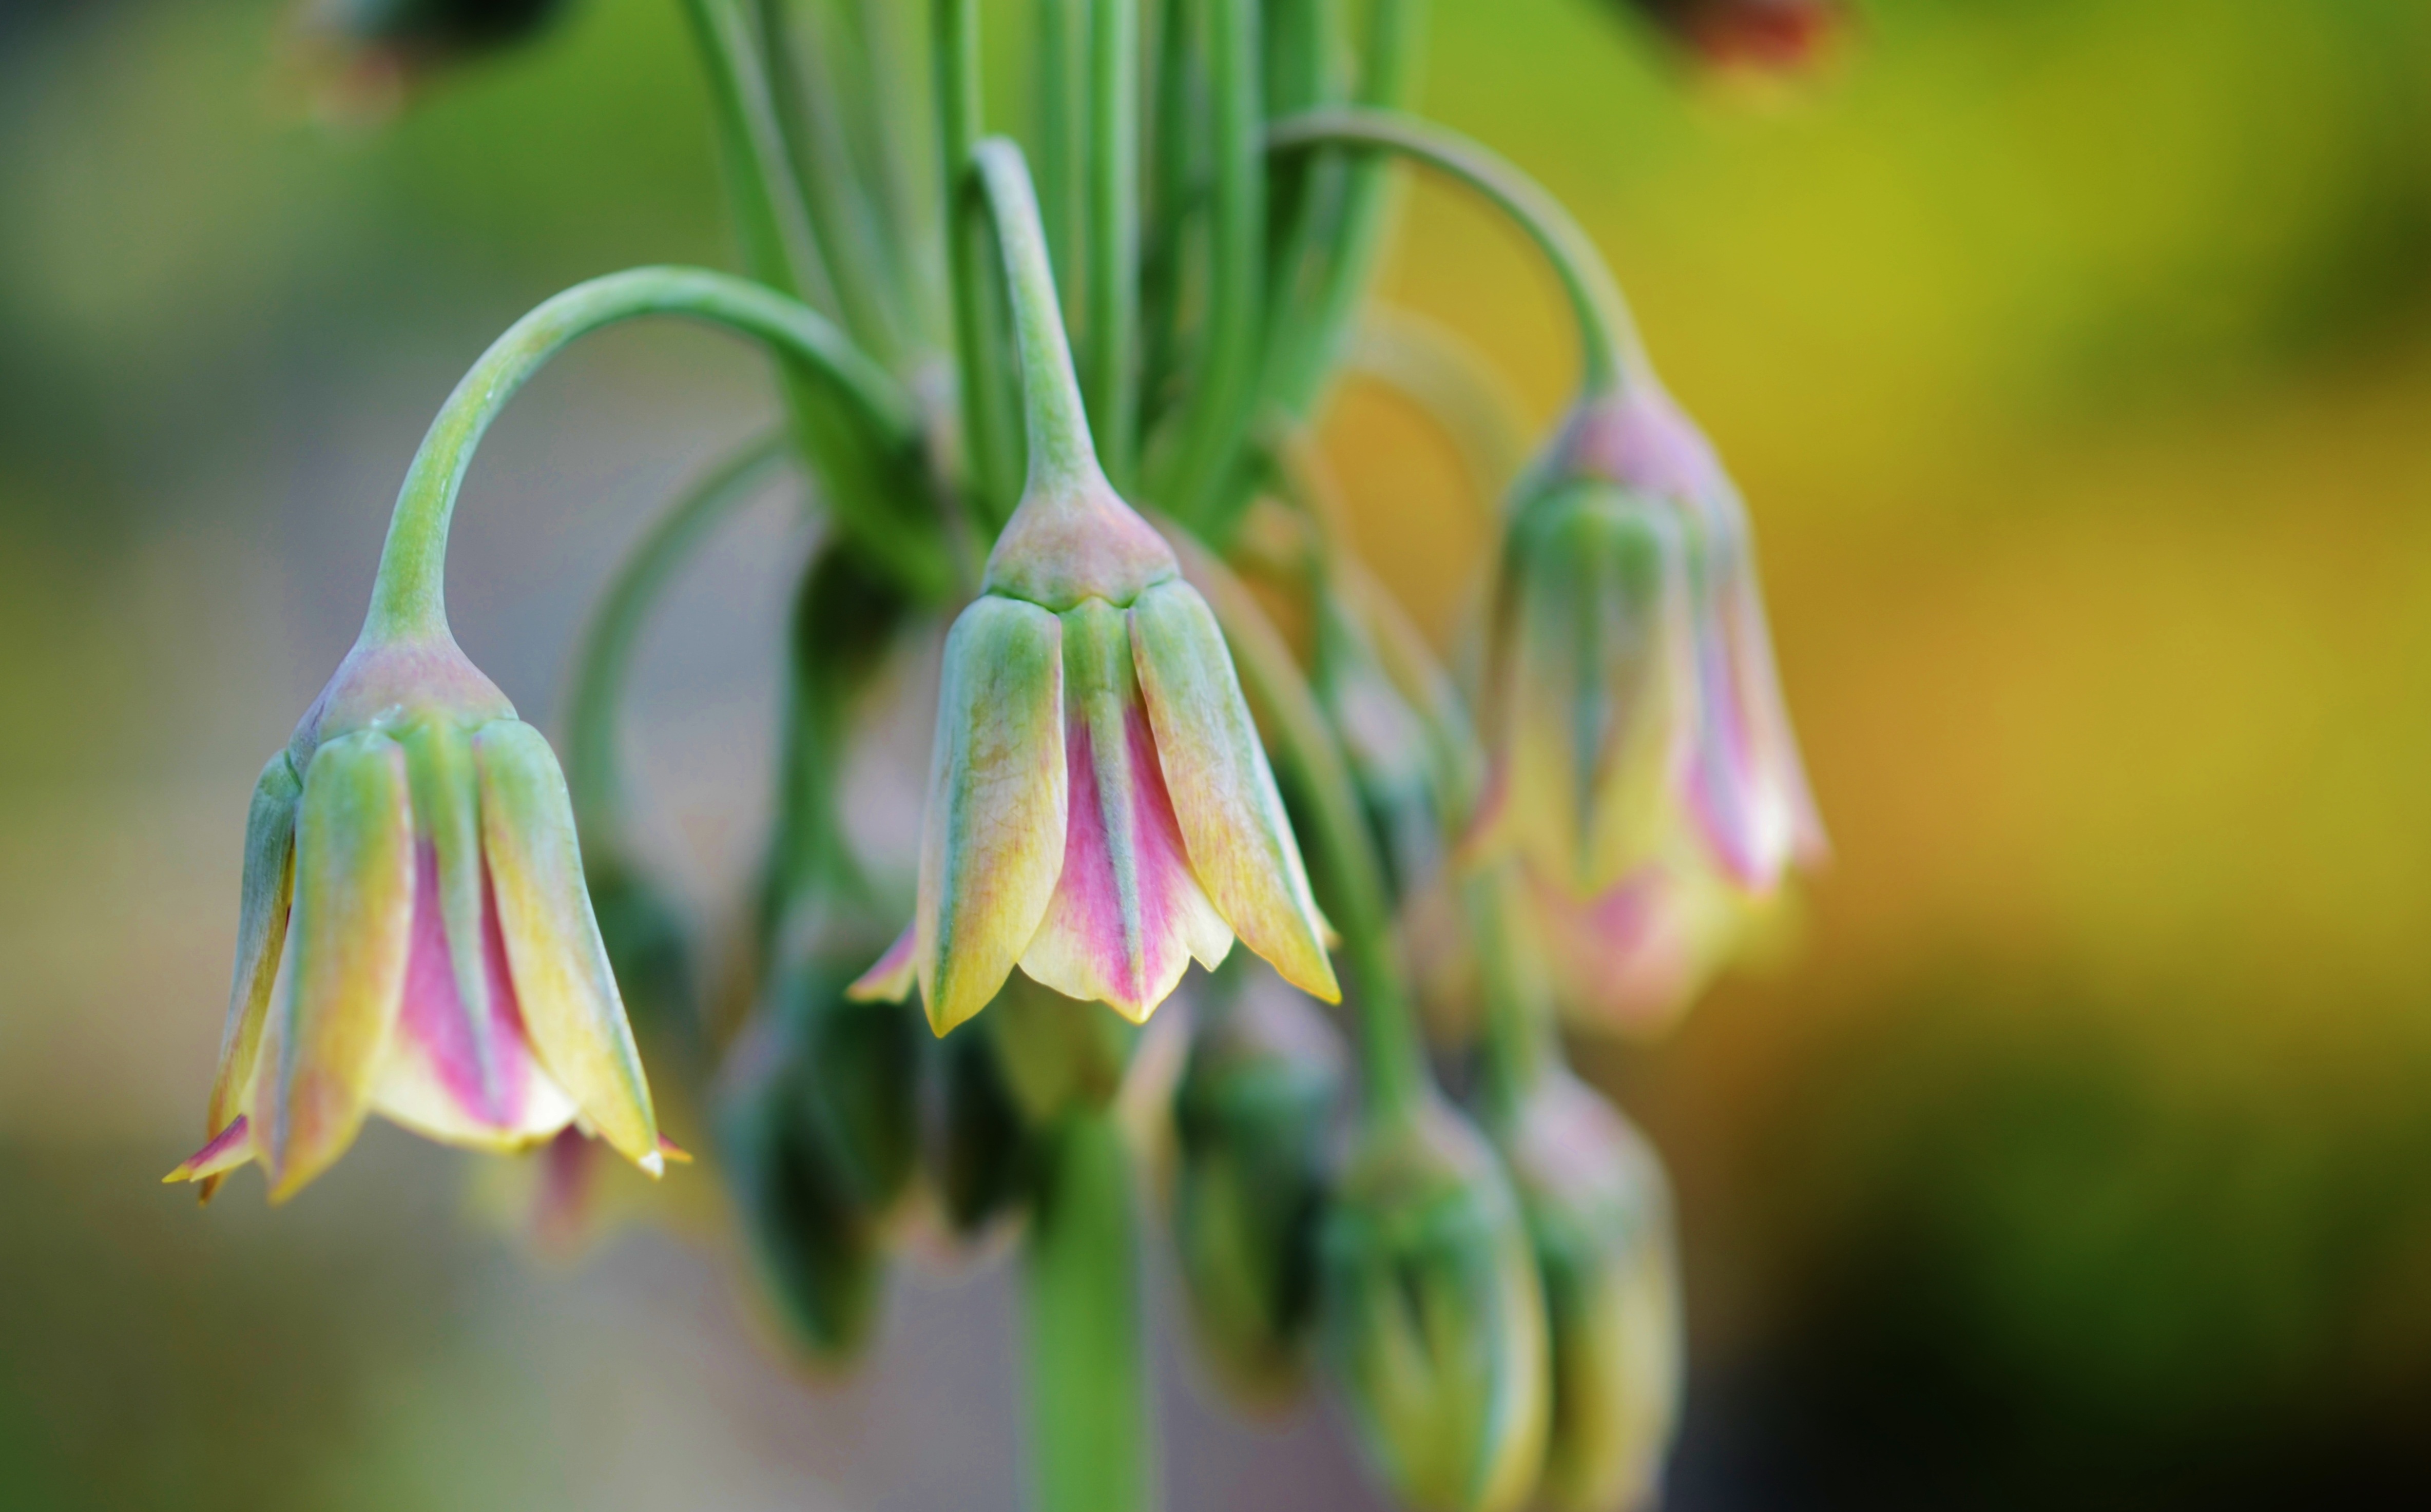
nature, blossom, plant, leaf, flower, petal, bloom, floral, green, natural, botany, blooming, garden, pink, flora, wildflower, close up, macro photography, flowering plant, plant stem, land plant